Commonwealth Range

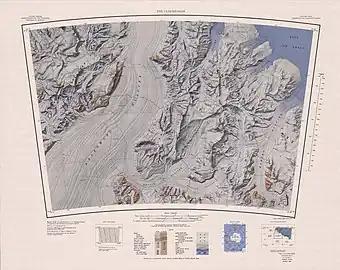
Commonwealth range runs south–north in the center of the map

A conspicuous rock bluff east-northeast of Ranfurly Point, overlooking the east side of Keltie Glacier at its confluence with Beardmore